Ovos moles
Also known as:
cs - Czech: Ovos moles
de - German: Ovos Moles
es - Spanish: Ovos moles de Aveiro
fr - French: Œufs mous d'Aveiro
he - Hebrew: אובוש מולש
id - Indonesian: Ovos moles
it - Italian: Ovos moles de Aveiro
jv - Javanese: Ovos moles
nl - Dutch: Ovos moles
pl - Polish: Ovos moles
pt - Portuguese: Ovos moles de Aveiro
ru - Russian: Овуш-молеш-де-Авейру
zh - Chinese: 阿威罗软蛋
Category: sweets, dessert (pastry)
Cuisine: Portuguese
Associated cuisines: Portuguese
Area: Aveiro
Countries: Portugal
Region: Southern Europe

The dish is a traditional sweet pastry, made from a mixture of egg yolks and sugar, sometimes with chocolate. This filling is encased in rice paper or wheat flour shells, often shaped like nautical symbols such as shells.

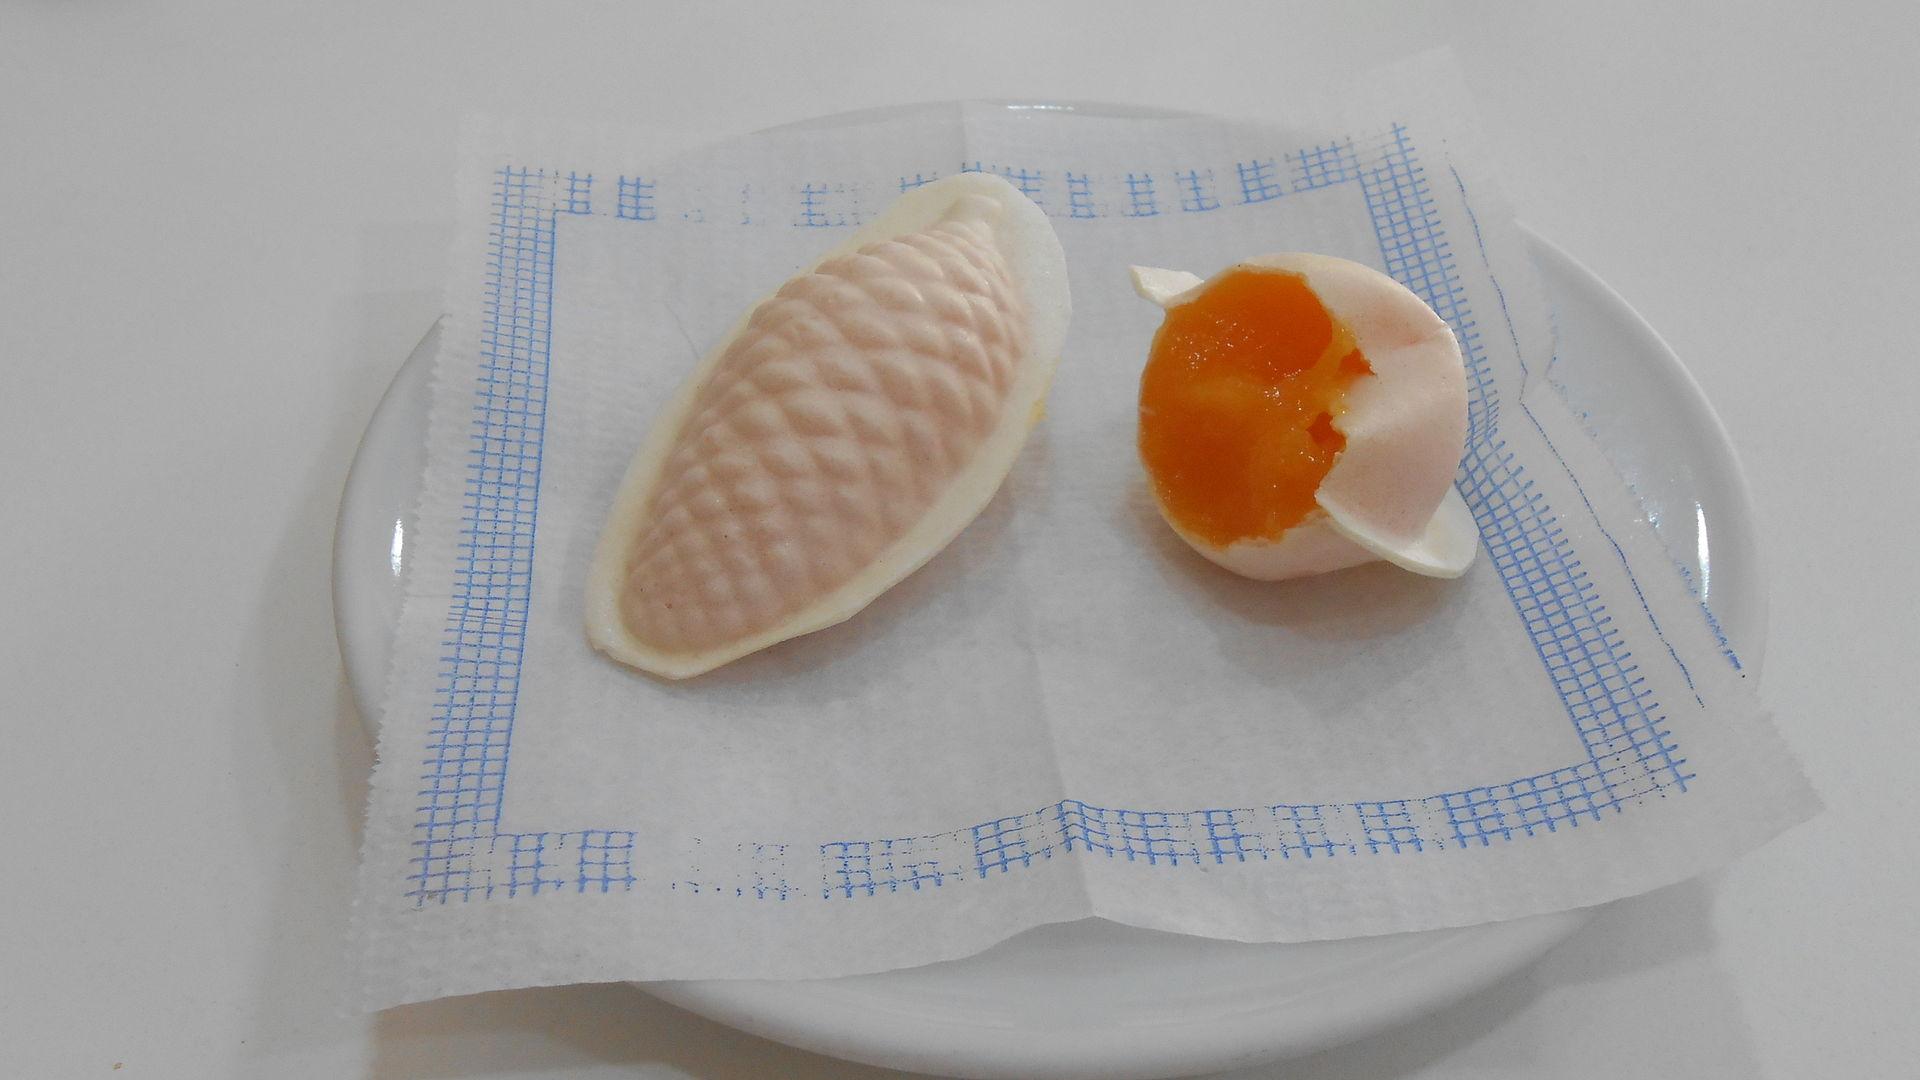
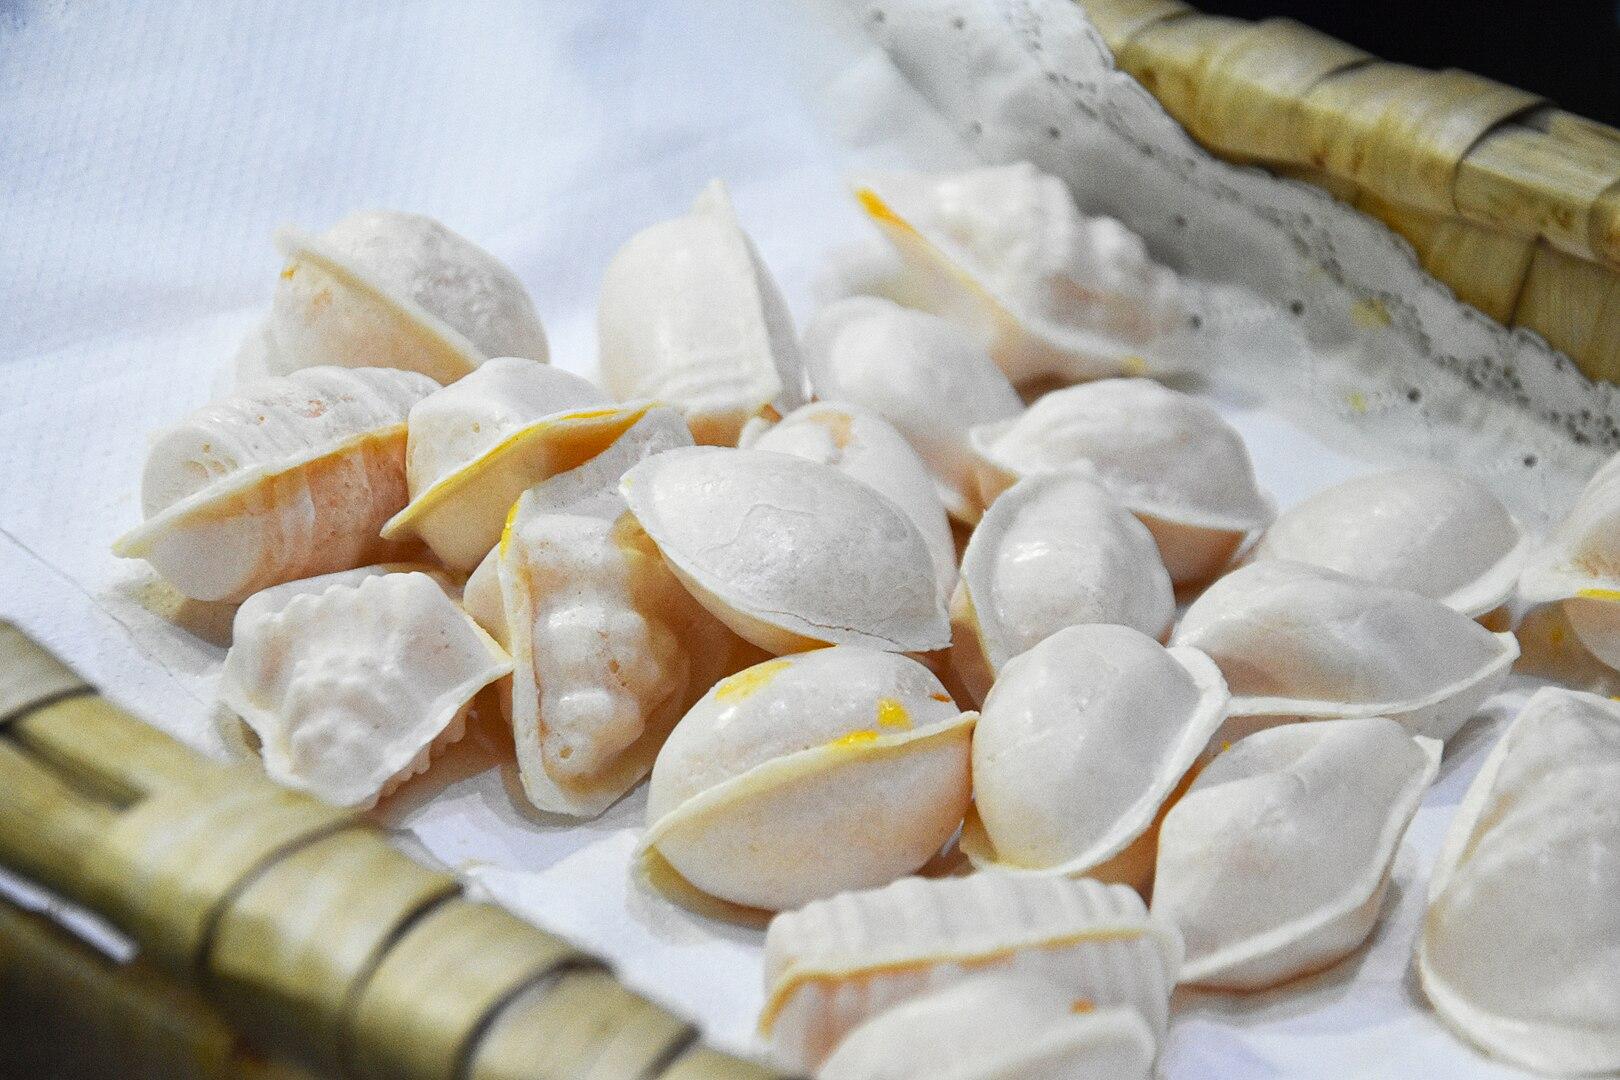
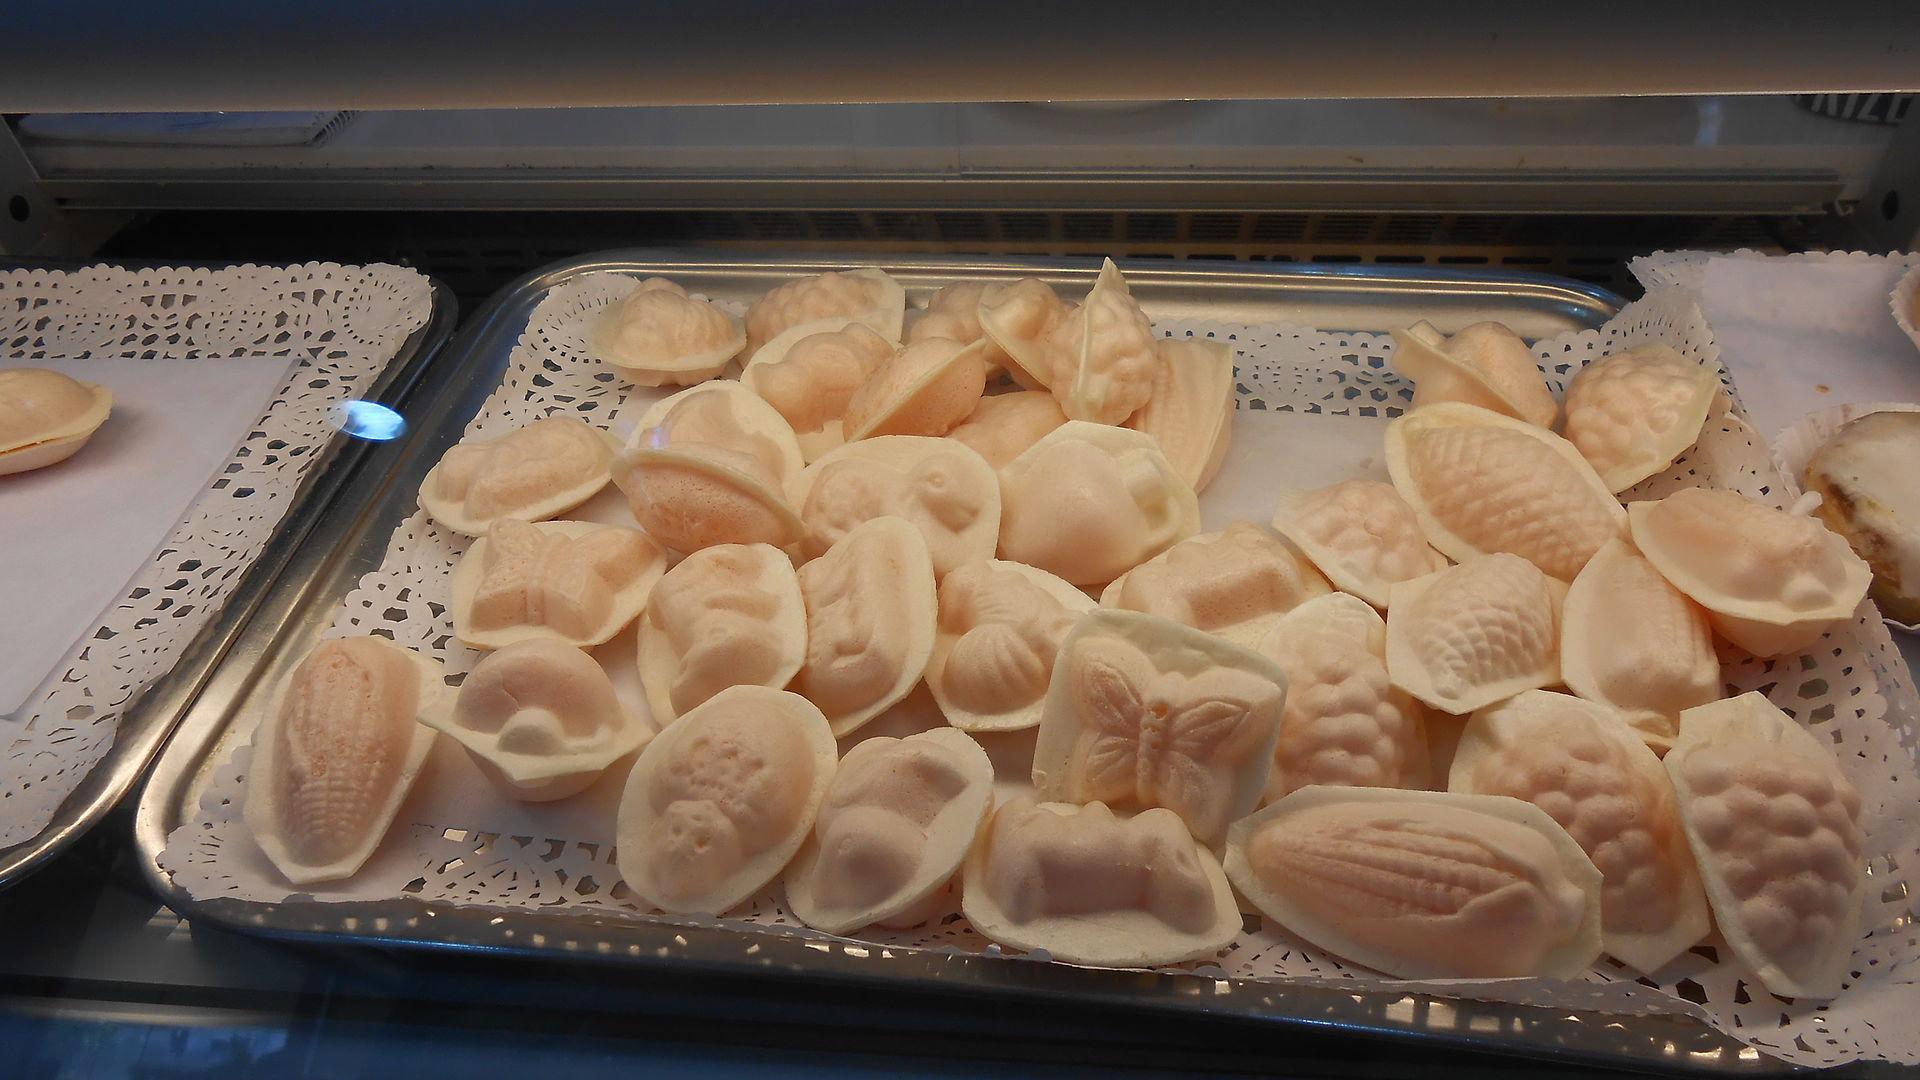